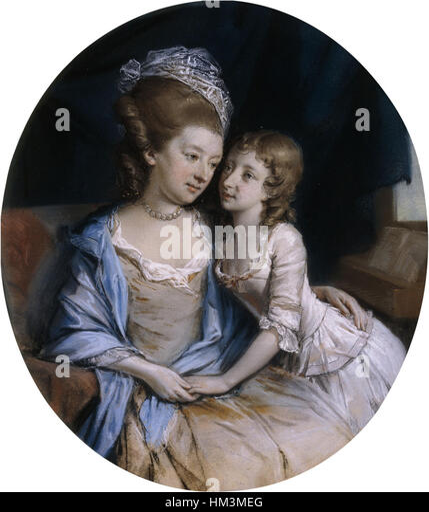
person of a mother and child